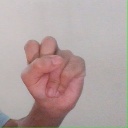
अक्षर: स